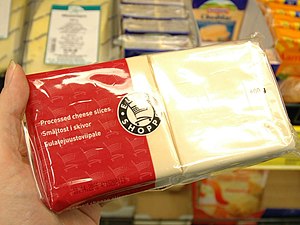
Smelteost
Smelteost i skiver
Smelteost er et mejeriprodukt fremstillet af ost, som er blevet smeltet ved hjælp af varme og smeltesalte. Typisk benyttes ost, som har fejl, men hvis smag og lugt er som de skal være. Smelteost fås i både hård og blød udgave. Den hårde smelteost vil ofte blive forhandlet som discountprodukt, mens blød smelteost sælges som smøreost, evt. med tilsat smag – rejeost er et eksempel på dette.